Karl Freiherr von Thüngen

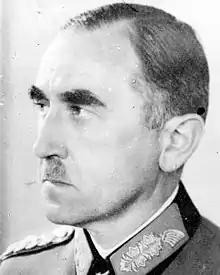

Karl Freiherr von Thüngen (26 June 1893 – 24 October 1944) was a German general in the "Wehrmacht" during World War II who was executed in 1944 after the failed 20 July Plot.